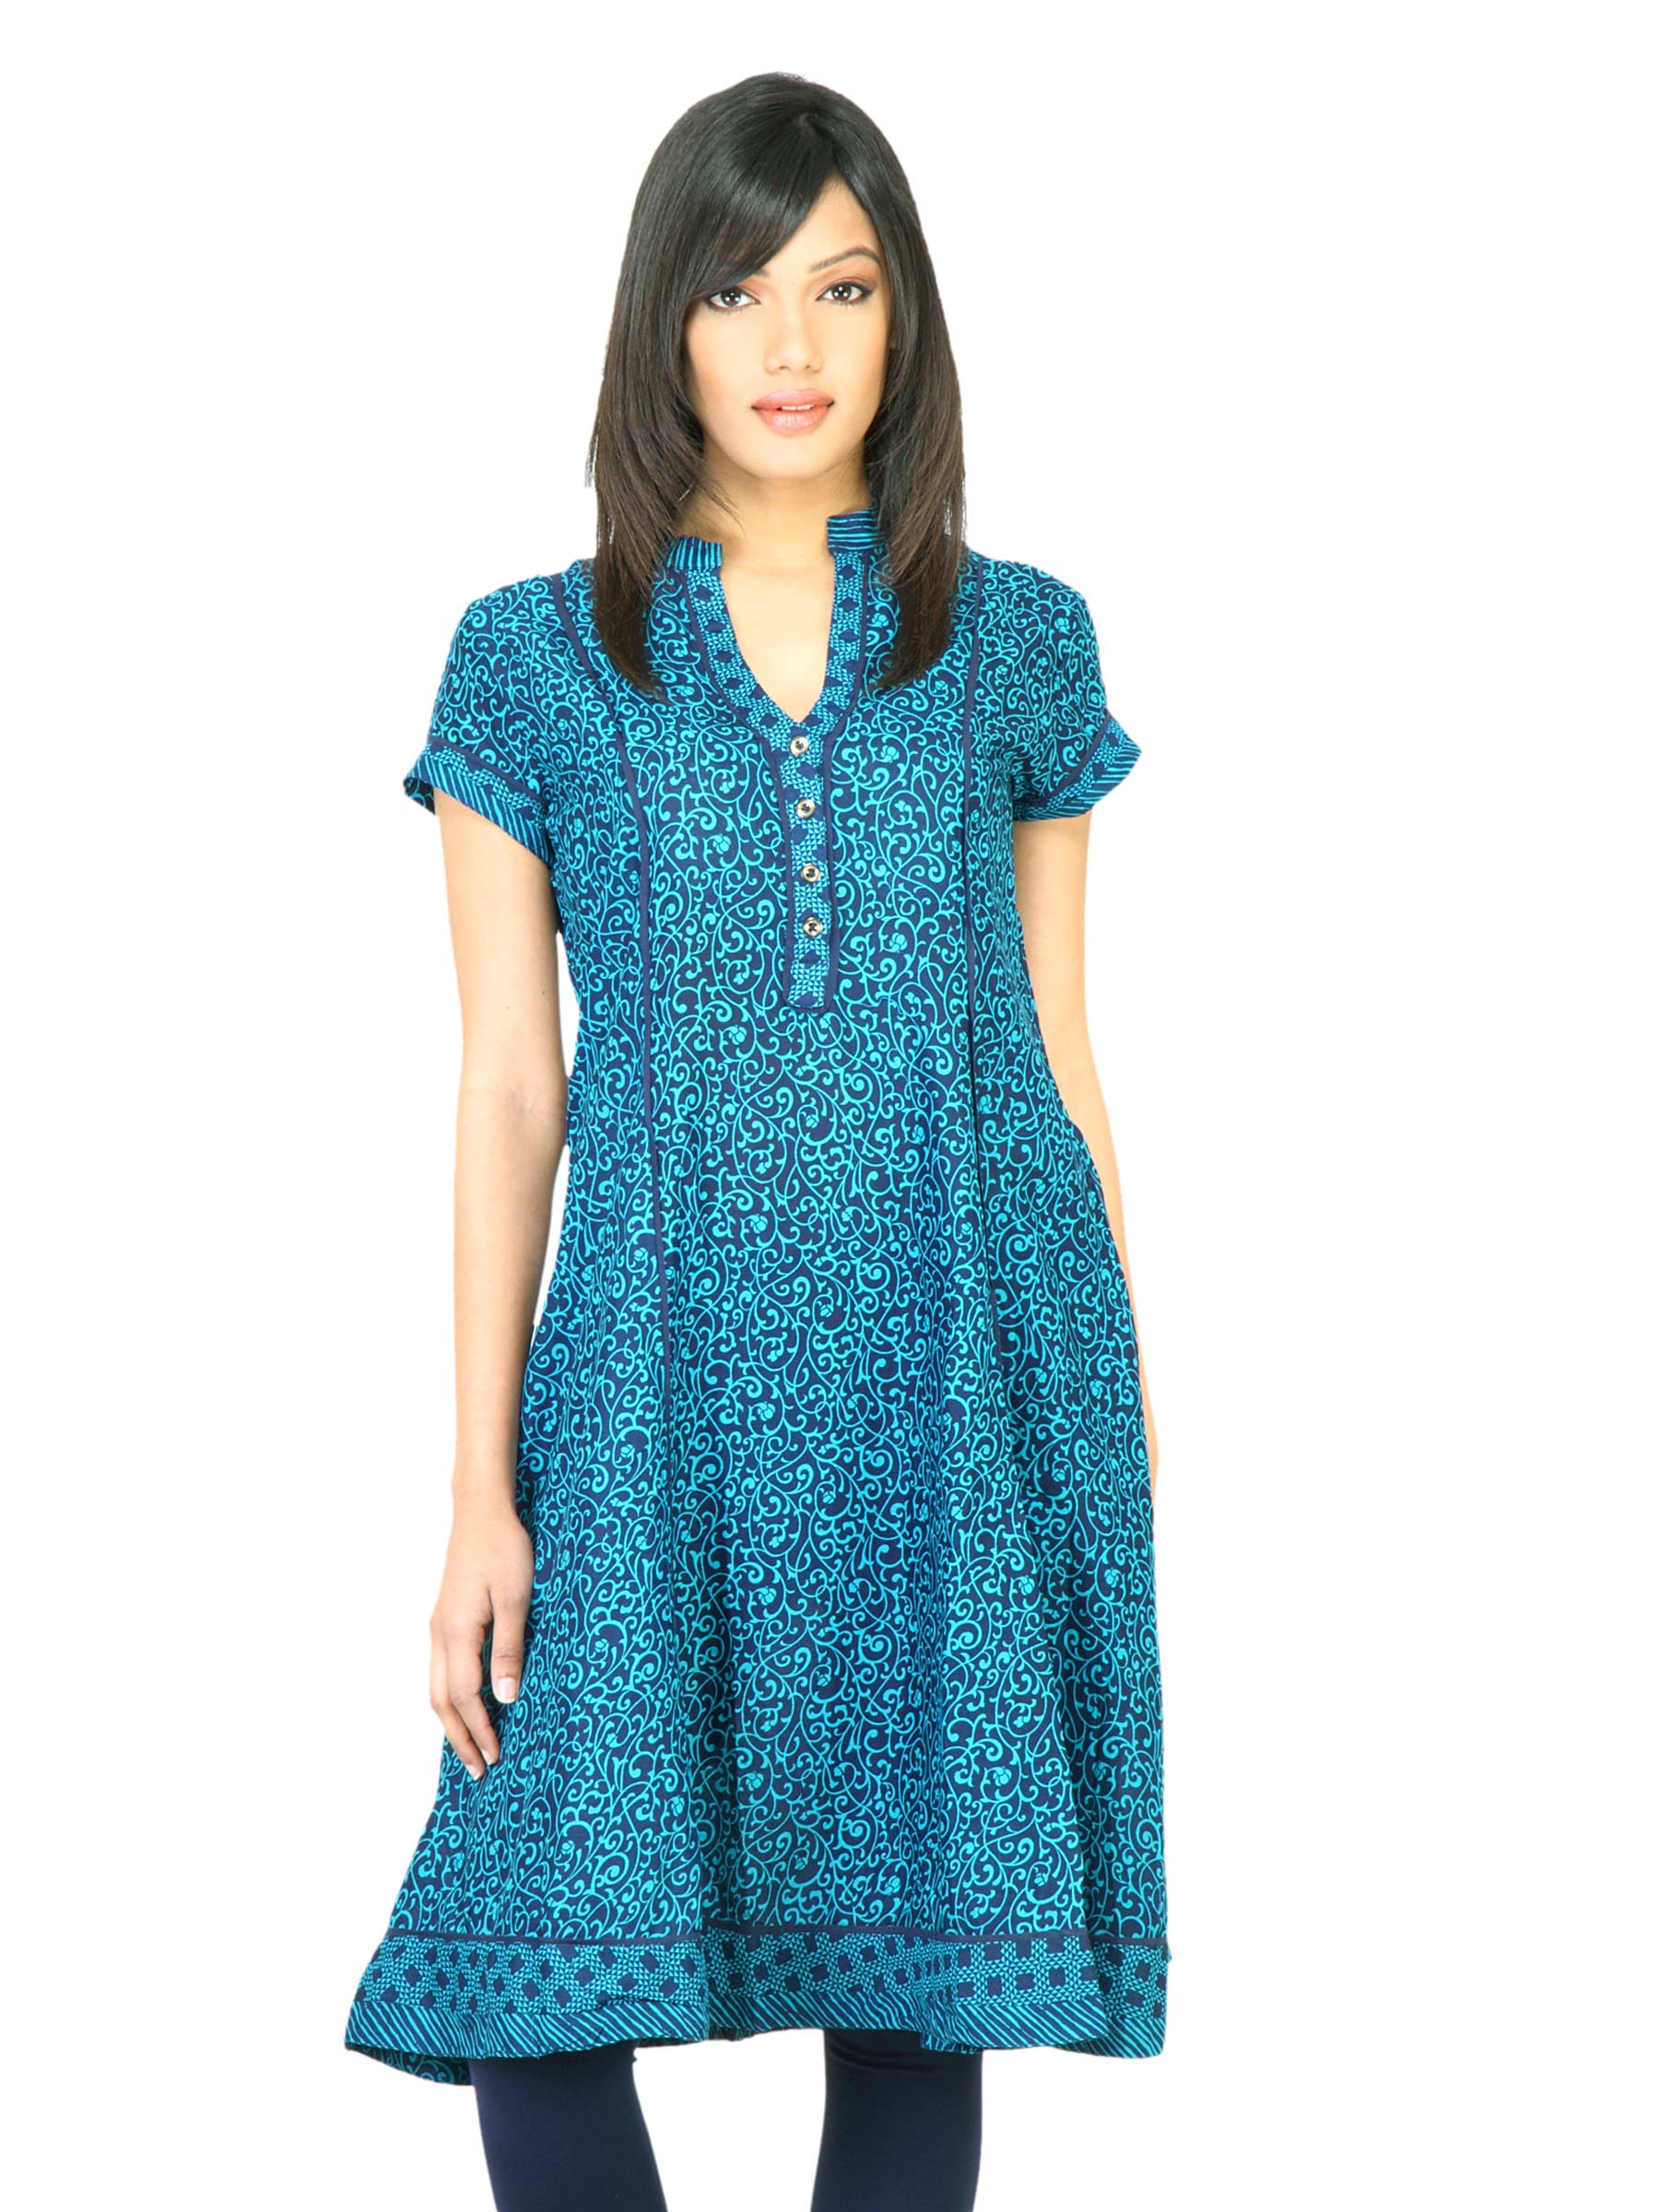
BIBA Women Printed Blue Kurta
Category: Apparel / Topwear / Kurtas
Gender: Women
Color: Blue
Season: Fall 2011
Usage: Ethnic